Tissington Trail

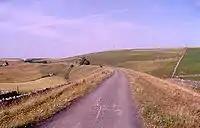
The Tissington Trail, just south of Parsley Hay

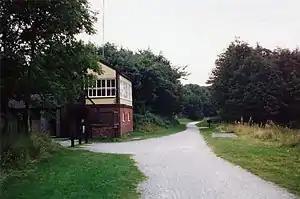
The restored Hartington signal box beside the trail; it is now an information centre.

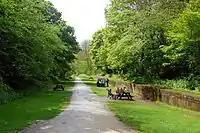
The trail at the site of the former Tissington station, now a picnic site

At Parsley Hay, a small settlement to the north-east of Hartington, it is joined by the High Peak Trail, another rail trail which is in length from High Peak Junction, near Cromford in Matlock, to Dowlow, near Buxton.